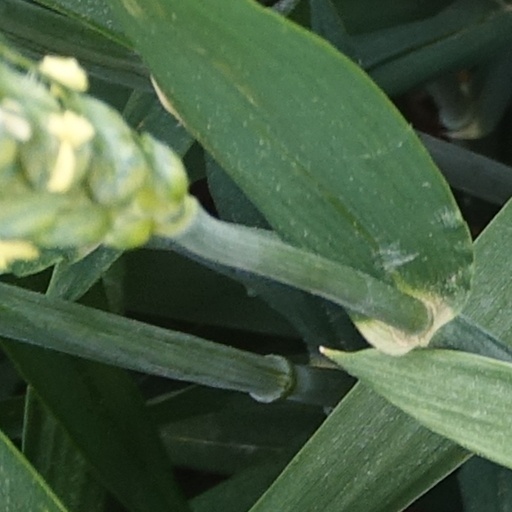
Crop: wheat